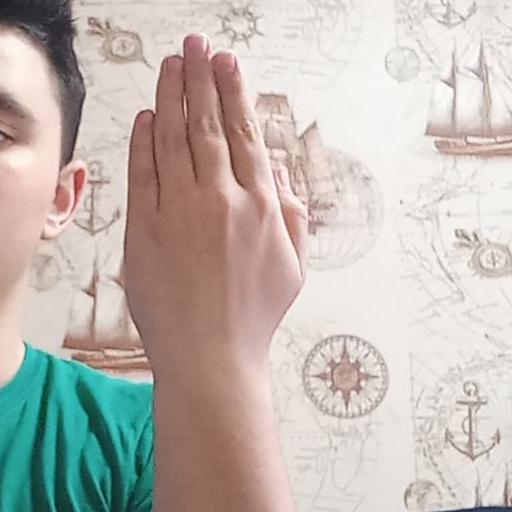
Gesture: stop_inverted